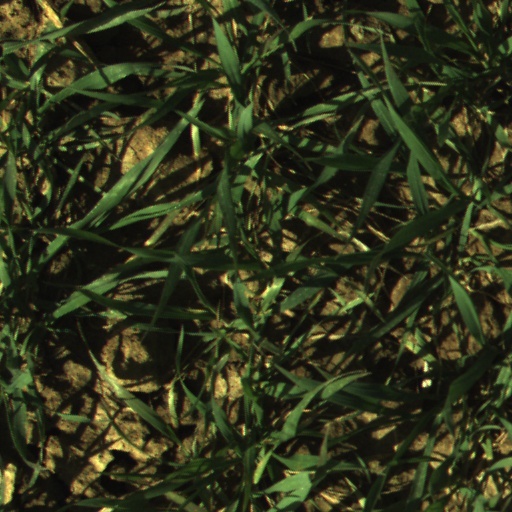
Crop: wheat